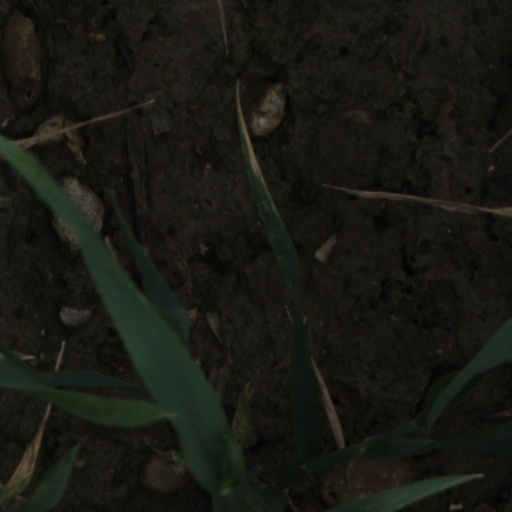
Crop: wheat